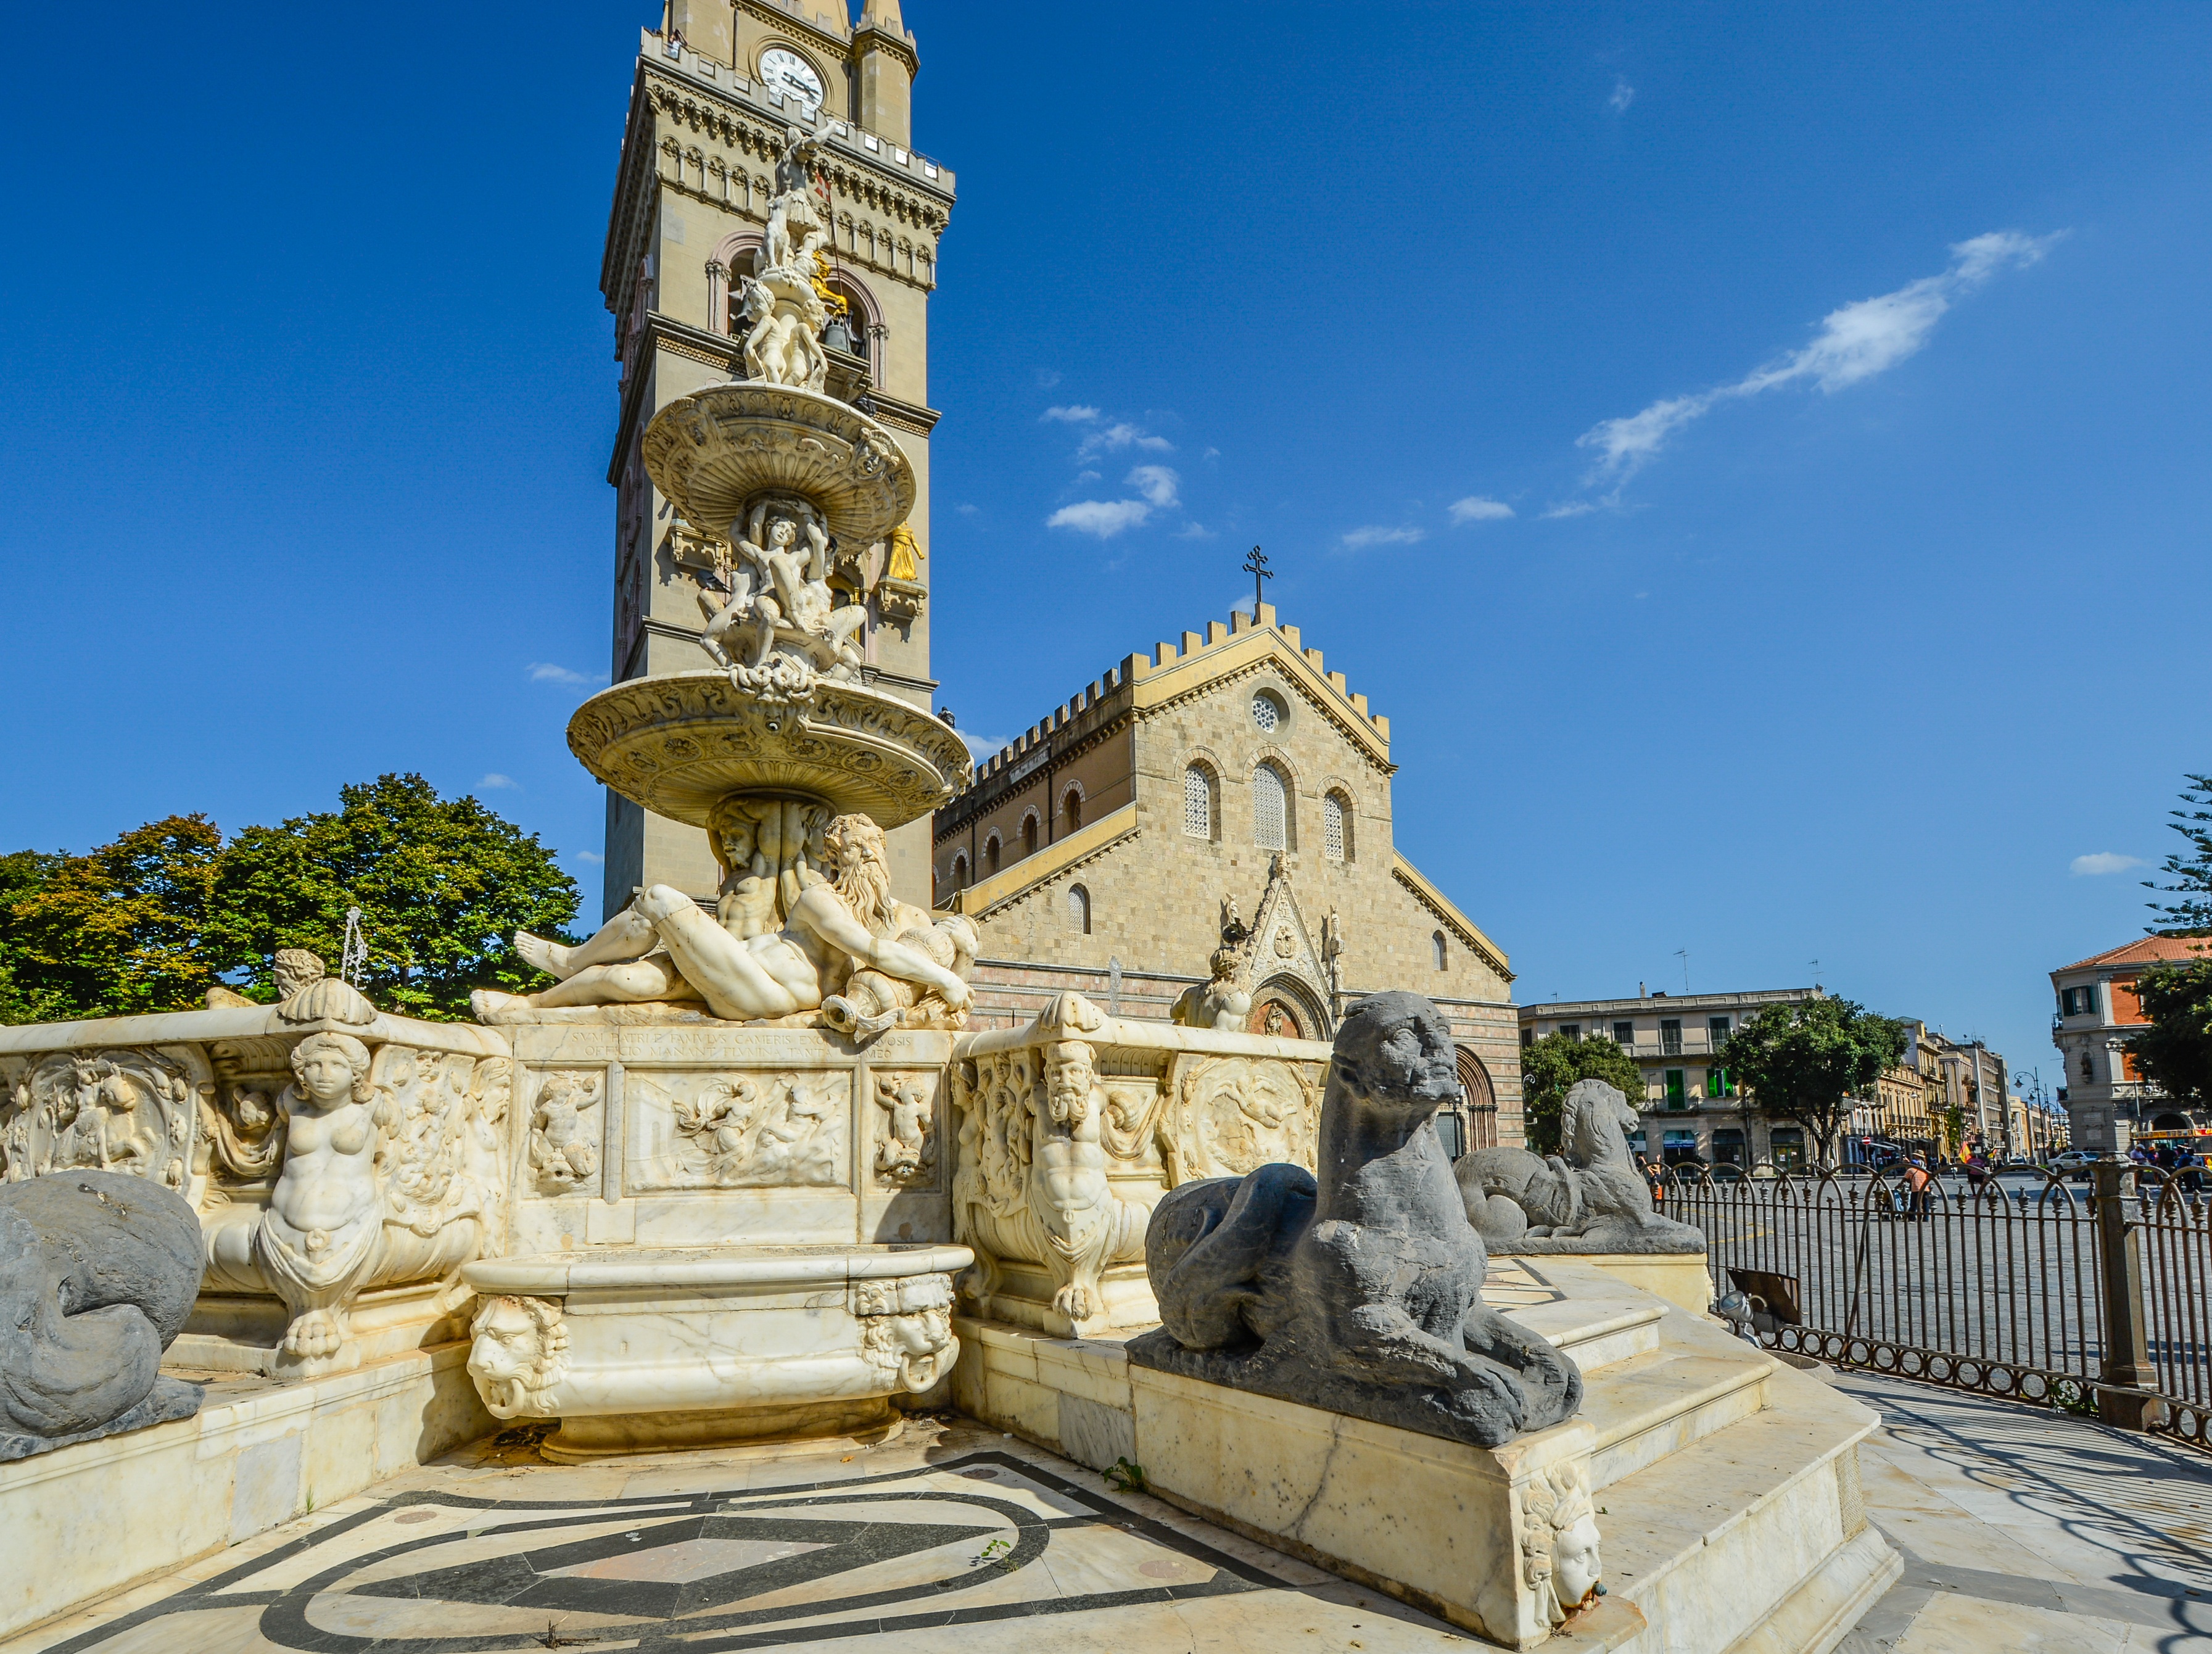
town, building, palace, monument, statue, tower, plaza, square, landmark, italy, church, cathedral, place of worship, sculpture, temple, sicily, sicilia, messina, historic site, ancient history